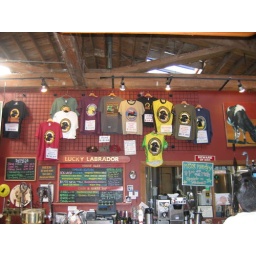
the wall over the bar at Lucky Labrador in Portland, OR